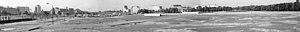
Les Ailes du désir est un film franco-allemand appartenant au genre merveilleux, produit et réalisé par Wim Wenders et sorti le 29 octobre 1987.